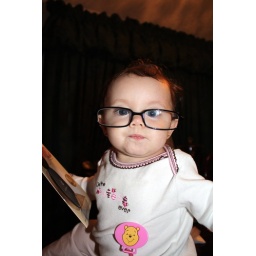
28/365. miss kiersten lookin all cute in NeNes readin glasses